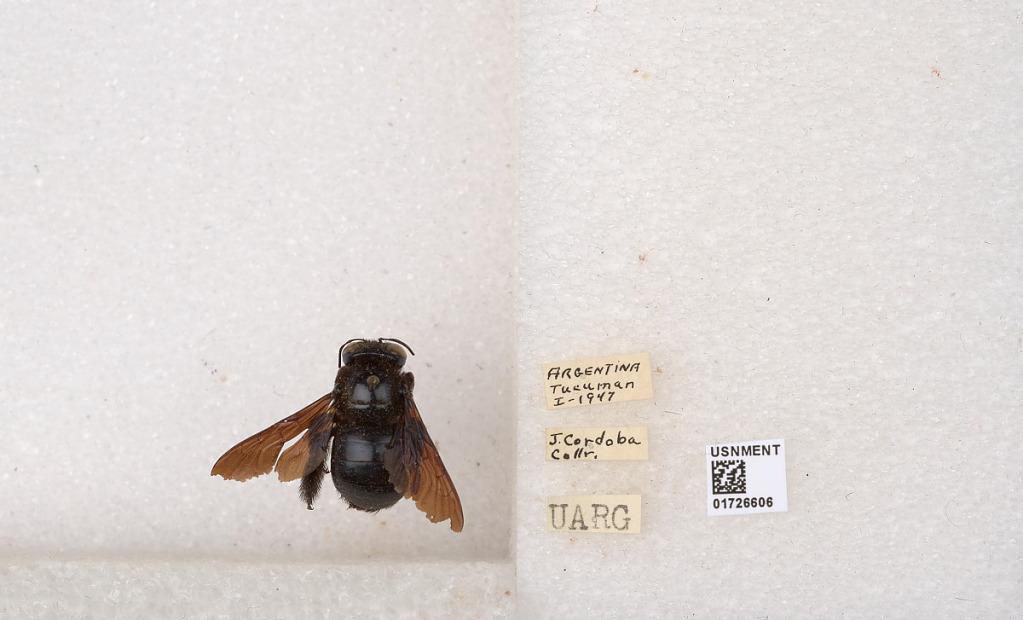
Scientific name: Xylocopa (Schonnherria) macrops Lepeletier
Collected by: Cordoba
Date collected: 1947-1-1
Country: Argentina
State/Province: Tucuman
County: Capital
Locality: Tucuman